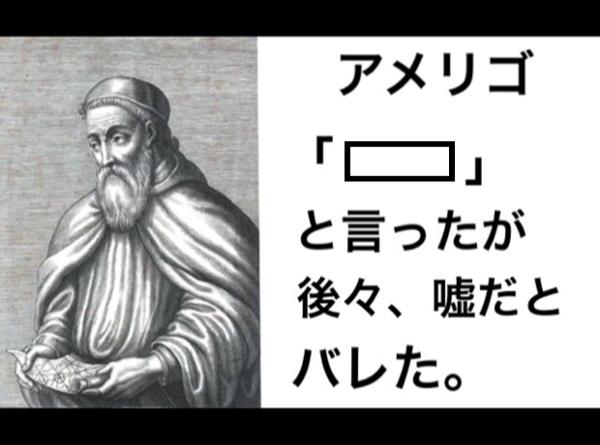
回答: 3日で殿堂入りした